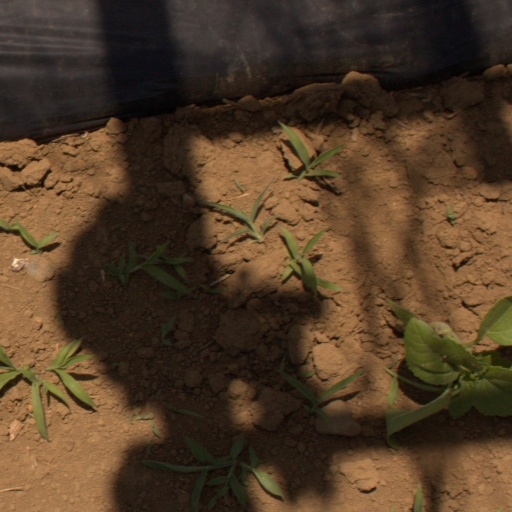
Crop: Jerusalem artichoke